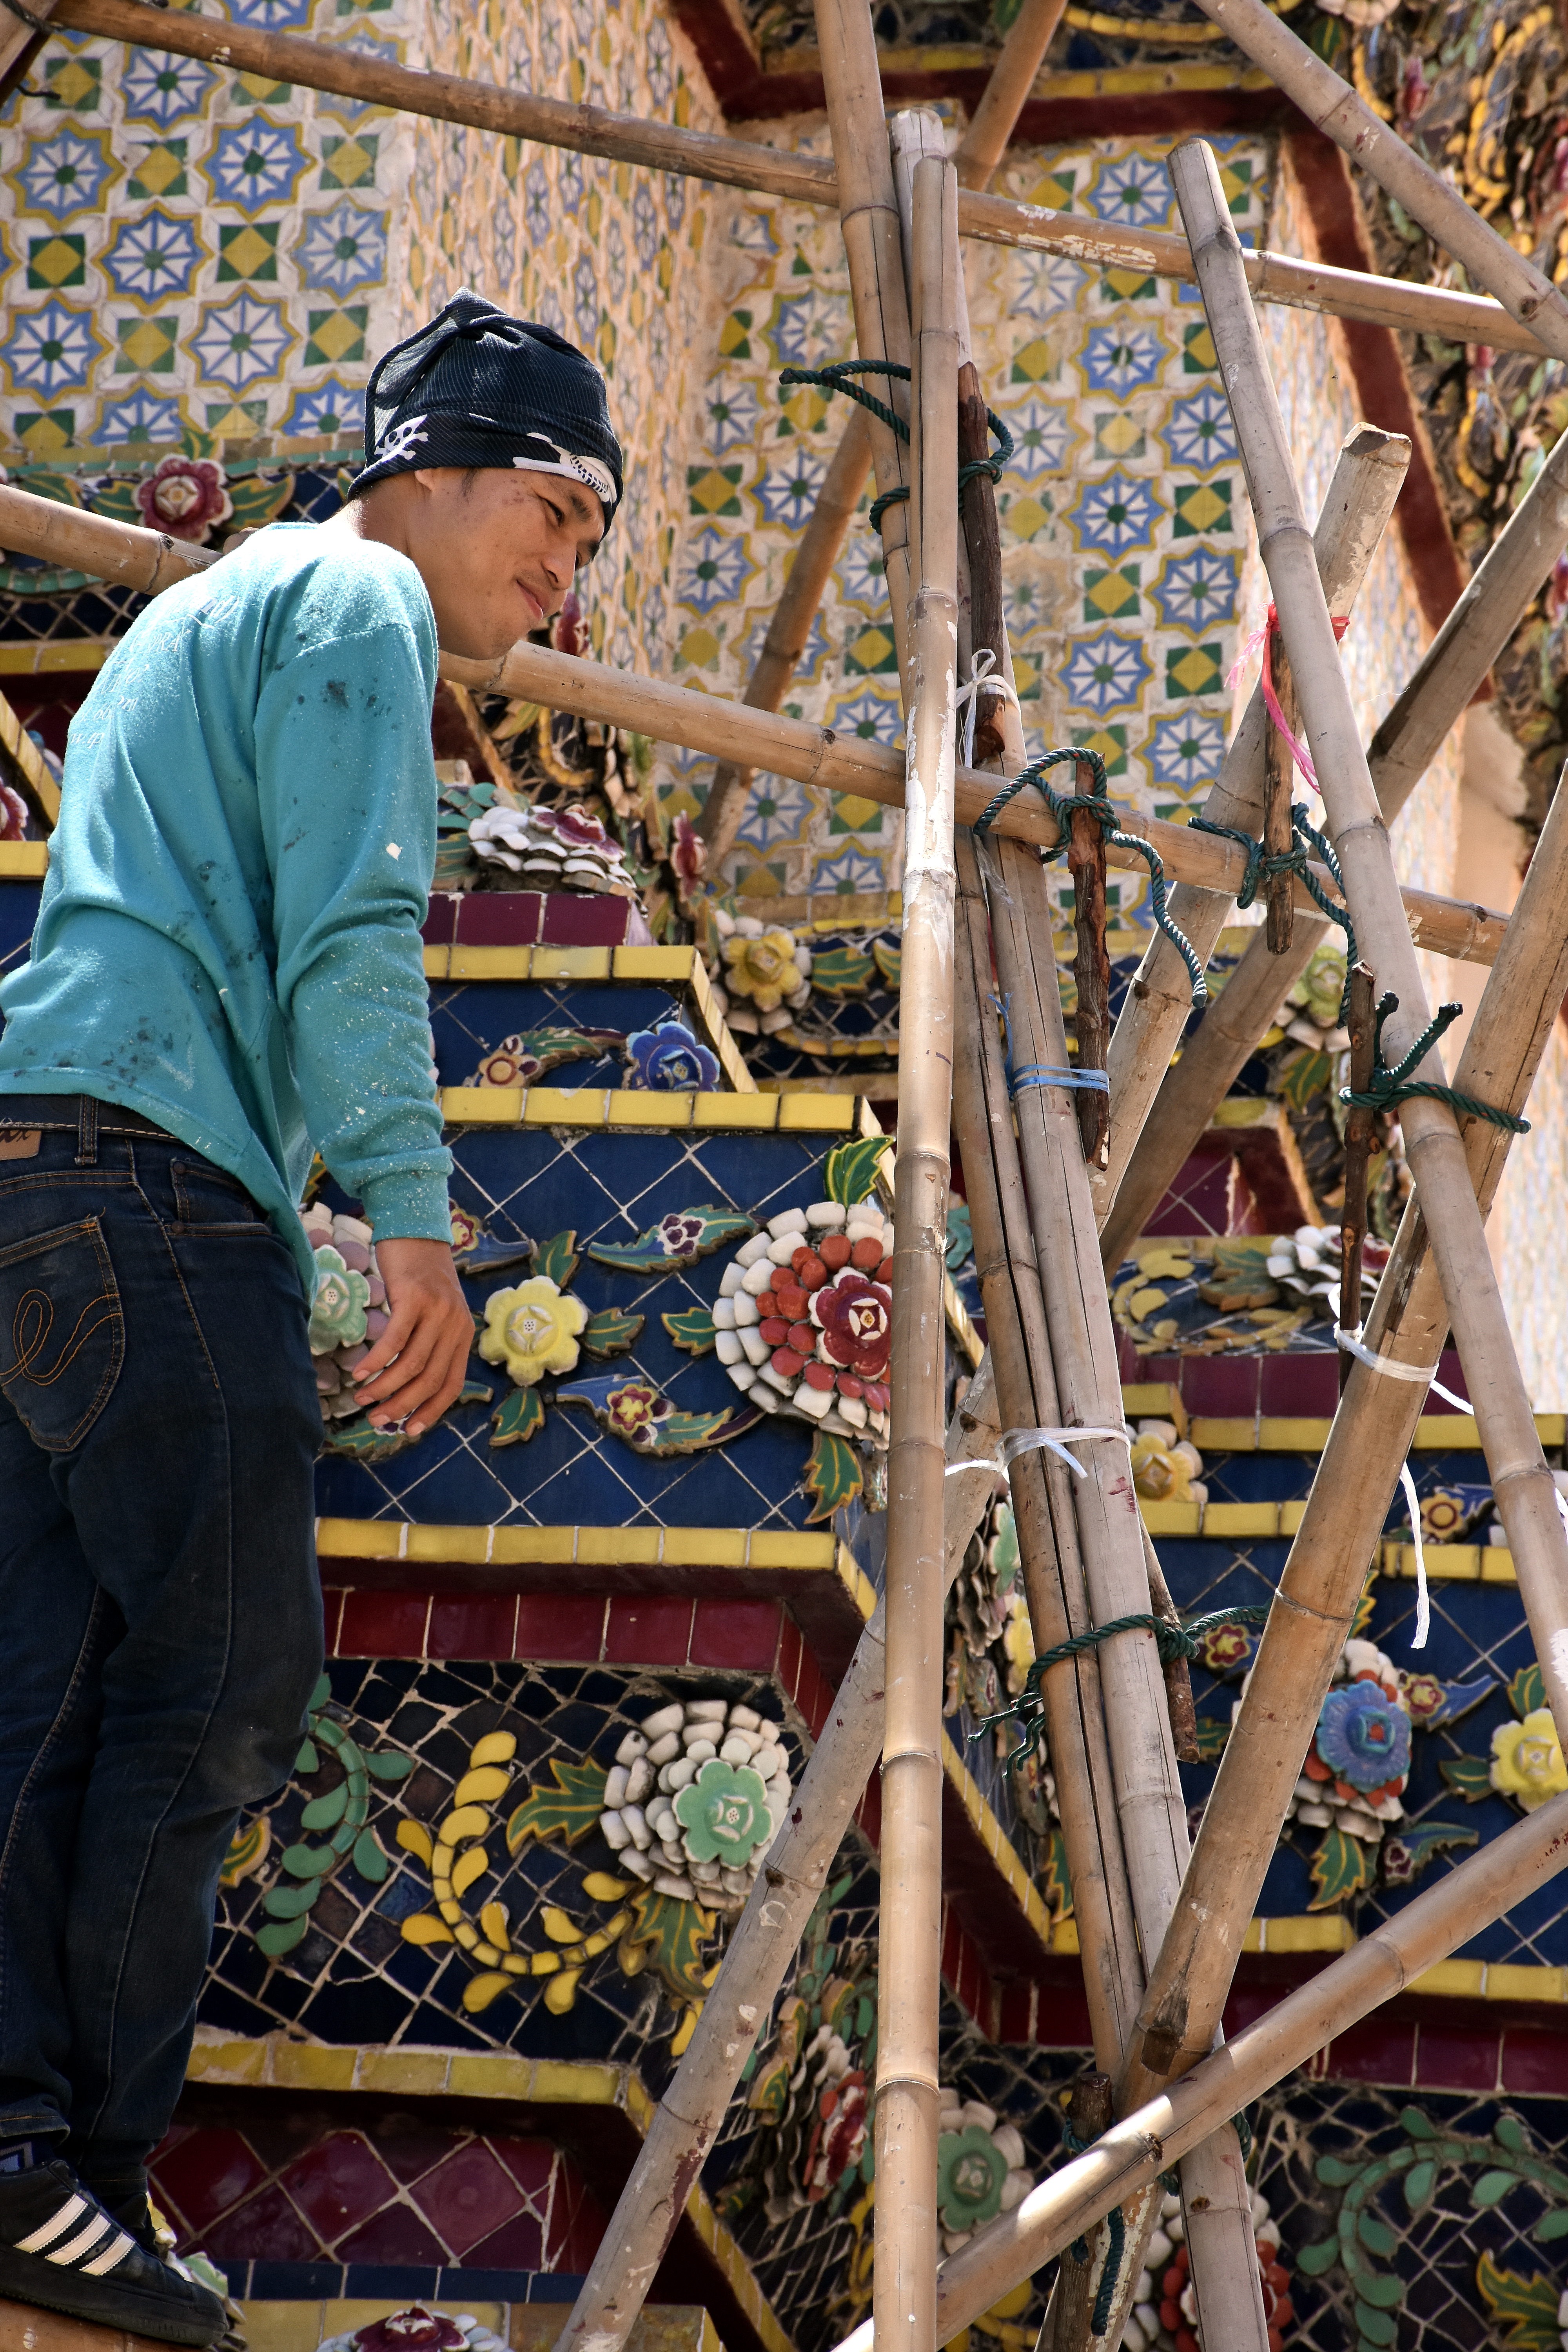
wood, art, temple, carving